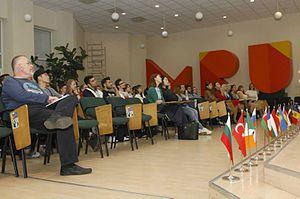
L’Université Mykolas Romeris est l'une des plus grandes universités de Lituanie, elle porte le nom de l'intellectuel, juge et père de la constitution lituanienne Mykolas Römeris. Créée après le rétablissement de l'indépendance de la République de Lituanie en 1990, elle devint par la suite une université publique.